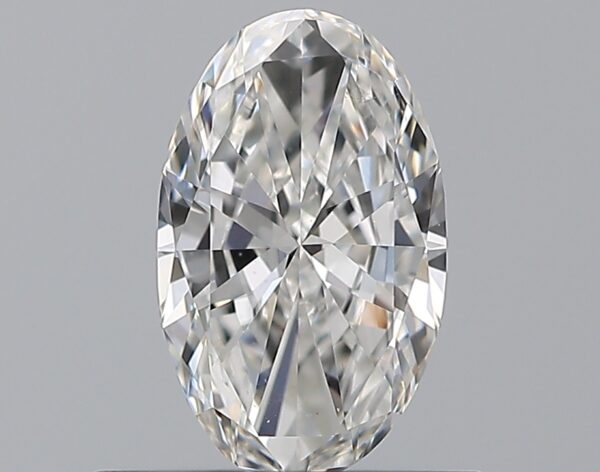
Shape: oval
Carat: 0.5
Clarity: VVS2
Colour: E
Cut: VG
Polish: EX
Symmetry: GD
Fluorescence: M
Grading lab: GIA
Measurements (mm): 7.15 x 4.35 x 2.39